Battle of Jarama

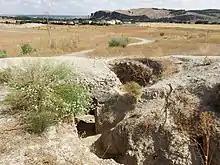
Republican trenches in Rivas-Vaciamadrid. The hill in front was in Nationalist hands. Madrid-Valencia road cannot be seen but is to the left of the picture.

By the end of February the front lines had stabilized, with both sides consolidating and fortifying their positions to the point where no useful assault could be undertaken. Nationalists and Republicans alike had suffered very heavy losses (of between 6,000 and 25,000 each, depending on different estimates). In addition, their troops were exhausted and low on ammunition and food. Although the Nationalists succeeded in crossing the river and resisted all efforts to dislodge them from their footholds on the other side, the Madrid–Valencia road remained out of reach and firmly in Republican hands. Consequently, the area lost much of its strategic importance and merged into the wider front, lined with trenches and reminiscent of the static struggle of the Western Front during the First World War. In March, the Italian Expeditionary Army was likewise thrown back at Guadalajara, ending Franco's hopes of cutting off Madrid.